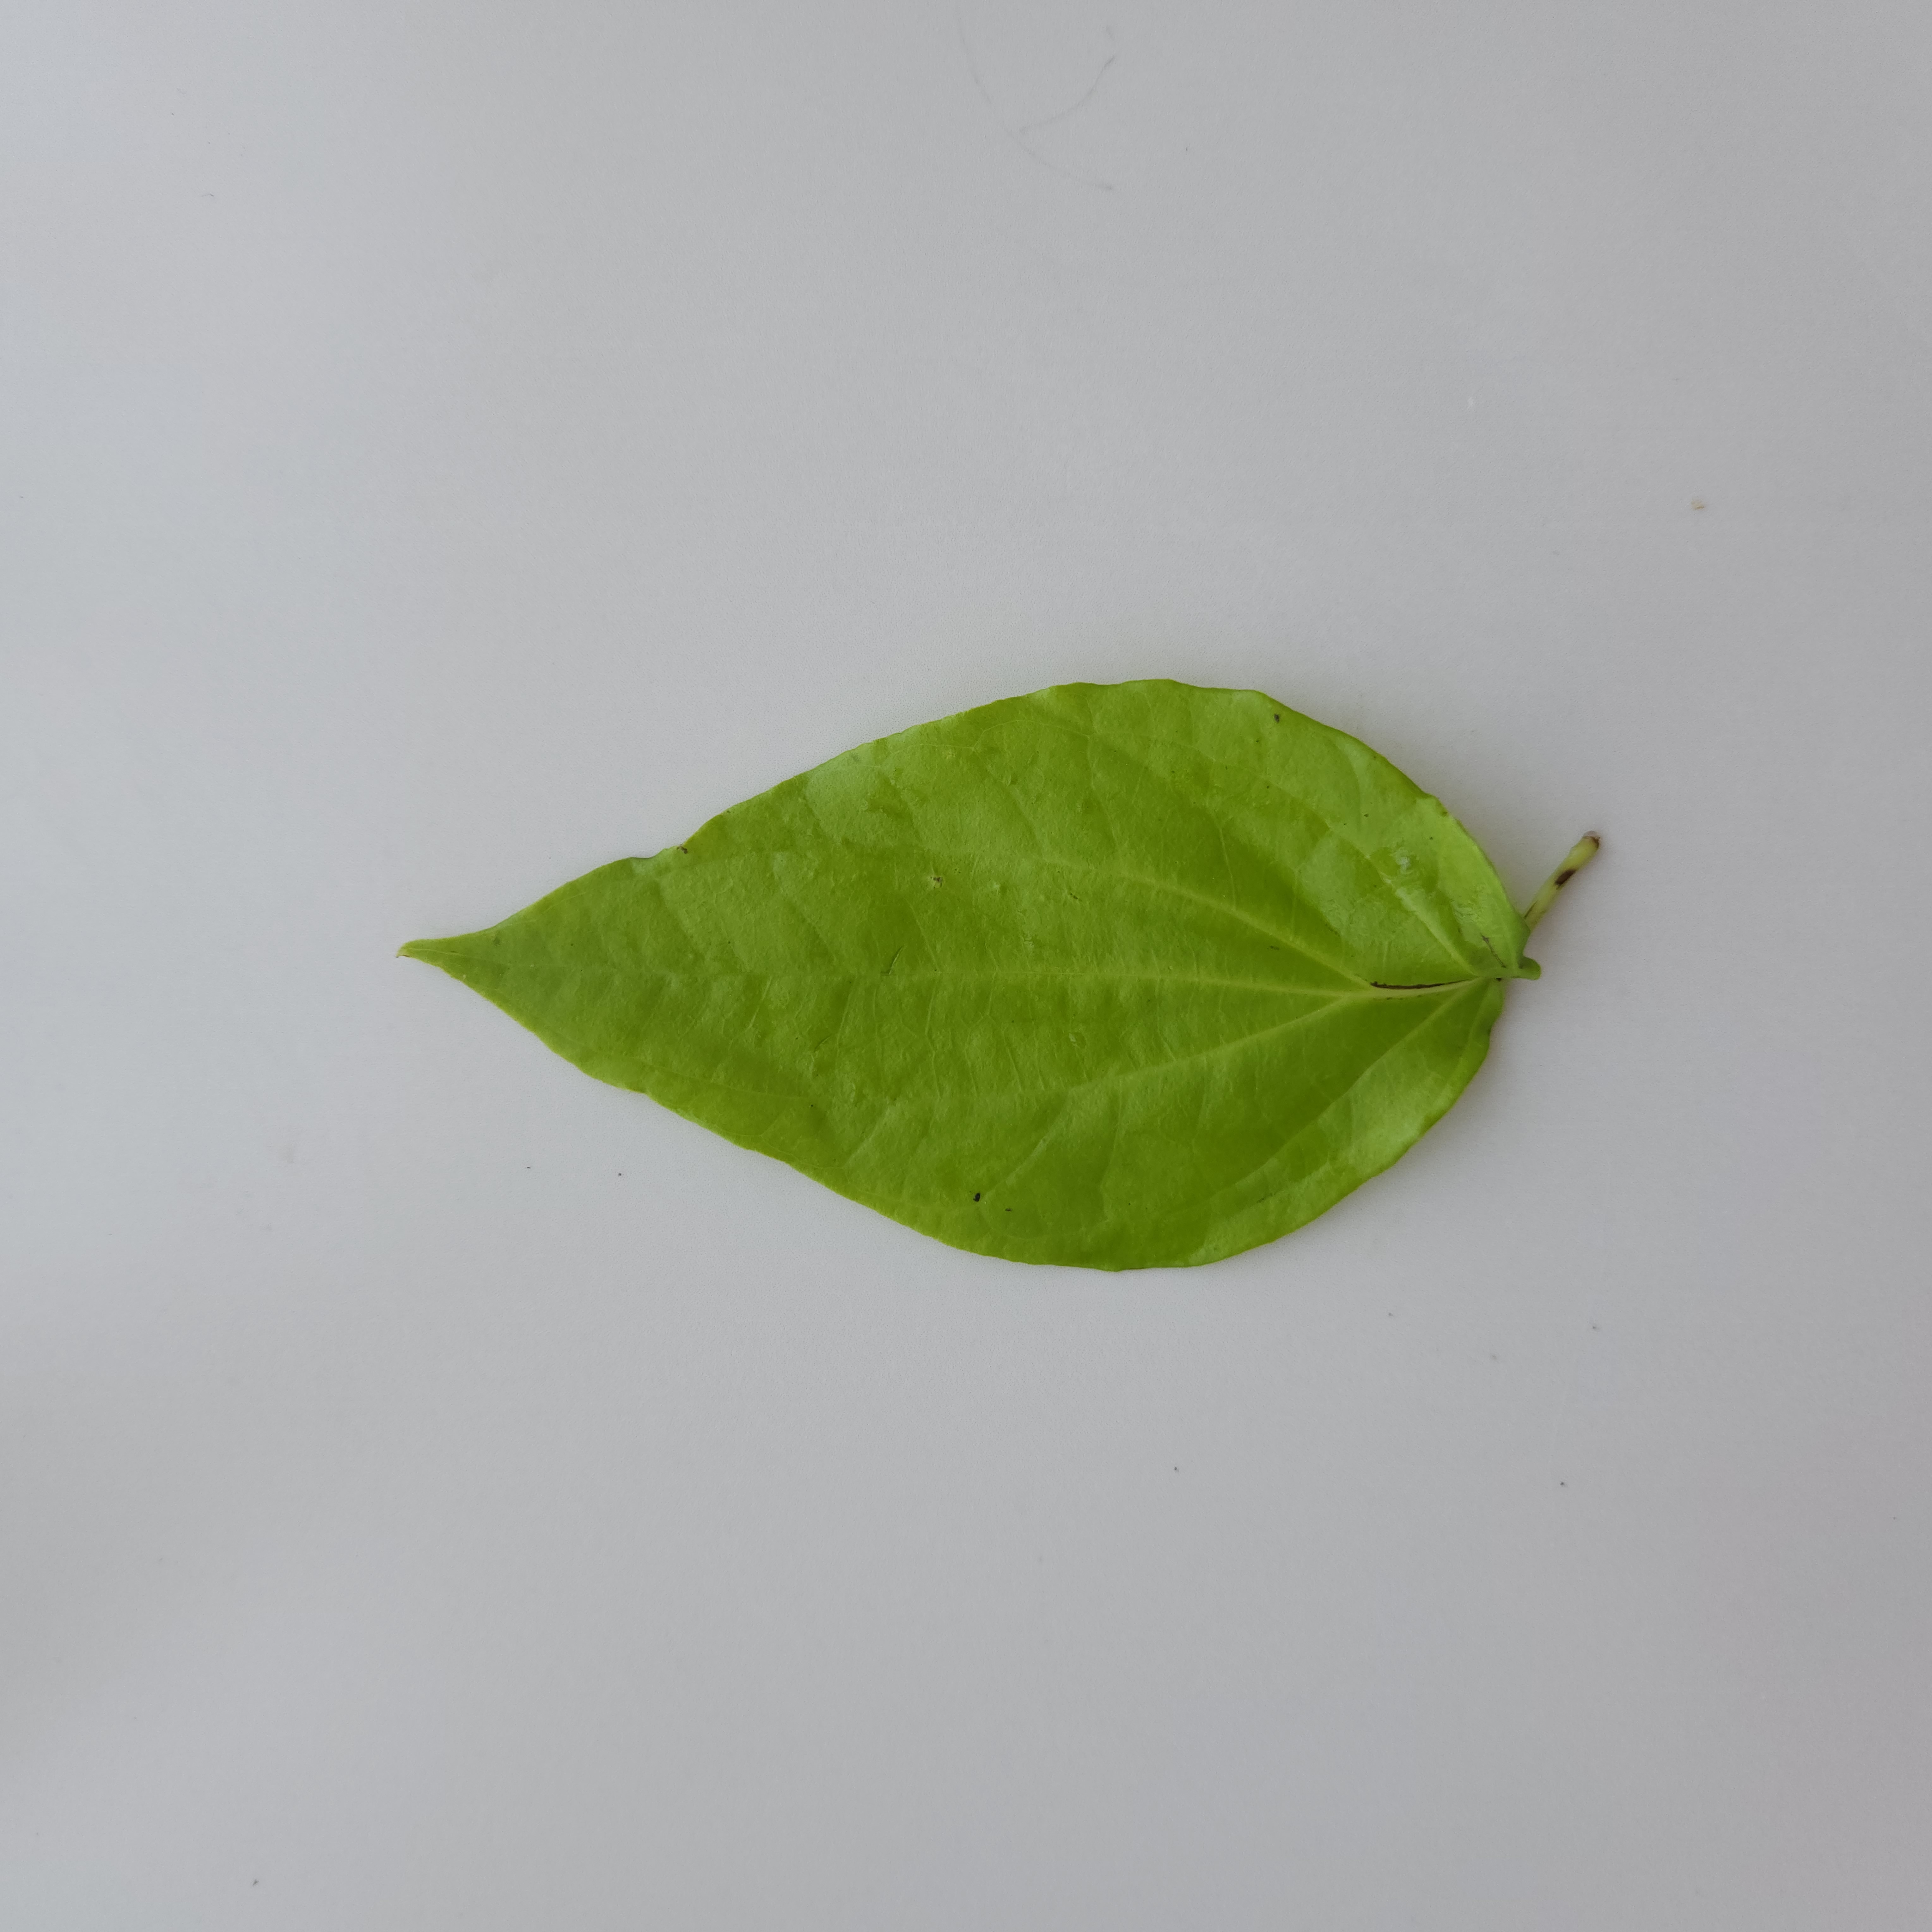
Label: Healthy